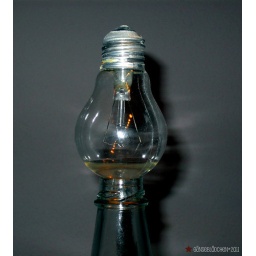
Our shower in the first floor was leaky. The lamp under the bathroom droped so we recognized the damage.